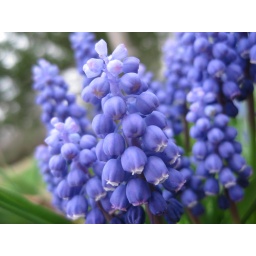
A small bed of spring flowers blooming in the front yard.